Dmitry Bogayev

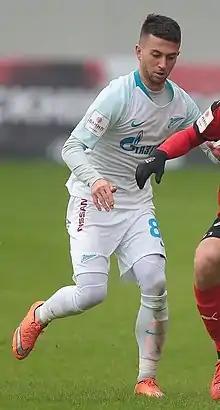
Bogayev with Zenit-2 in 2019

Dmitry Aleksandrovich Bogayev (born 24 January 1994) is a Russian former football player. He played as a right-back or right midfielder.